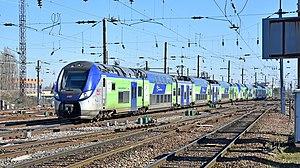
Z 55661/62 (081M) + Z 55747/48 (124M) à Amiens
Cette liste recense les parcs de matériels roulants utilisés par le réseau TER Hauts-de-France.
Cette liste recense les éléments du parc du Regio 2N, matériel roulant de la Société nationale des chemins de fer français circulant depuis 2014 sur les réseaux TER et, depuis 2018, sur le réseau Transilien.